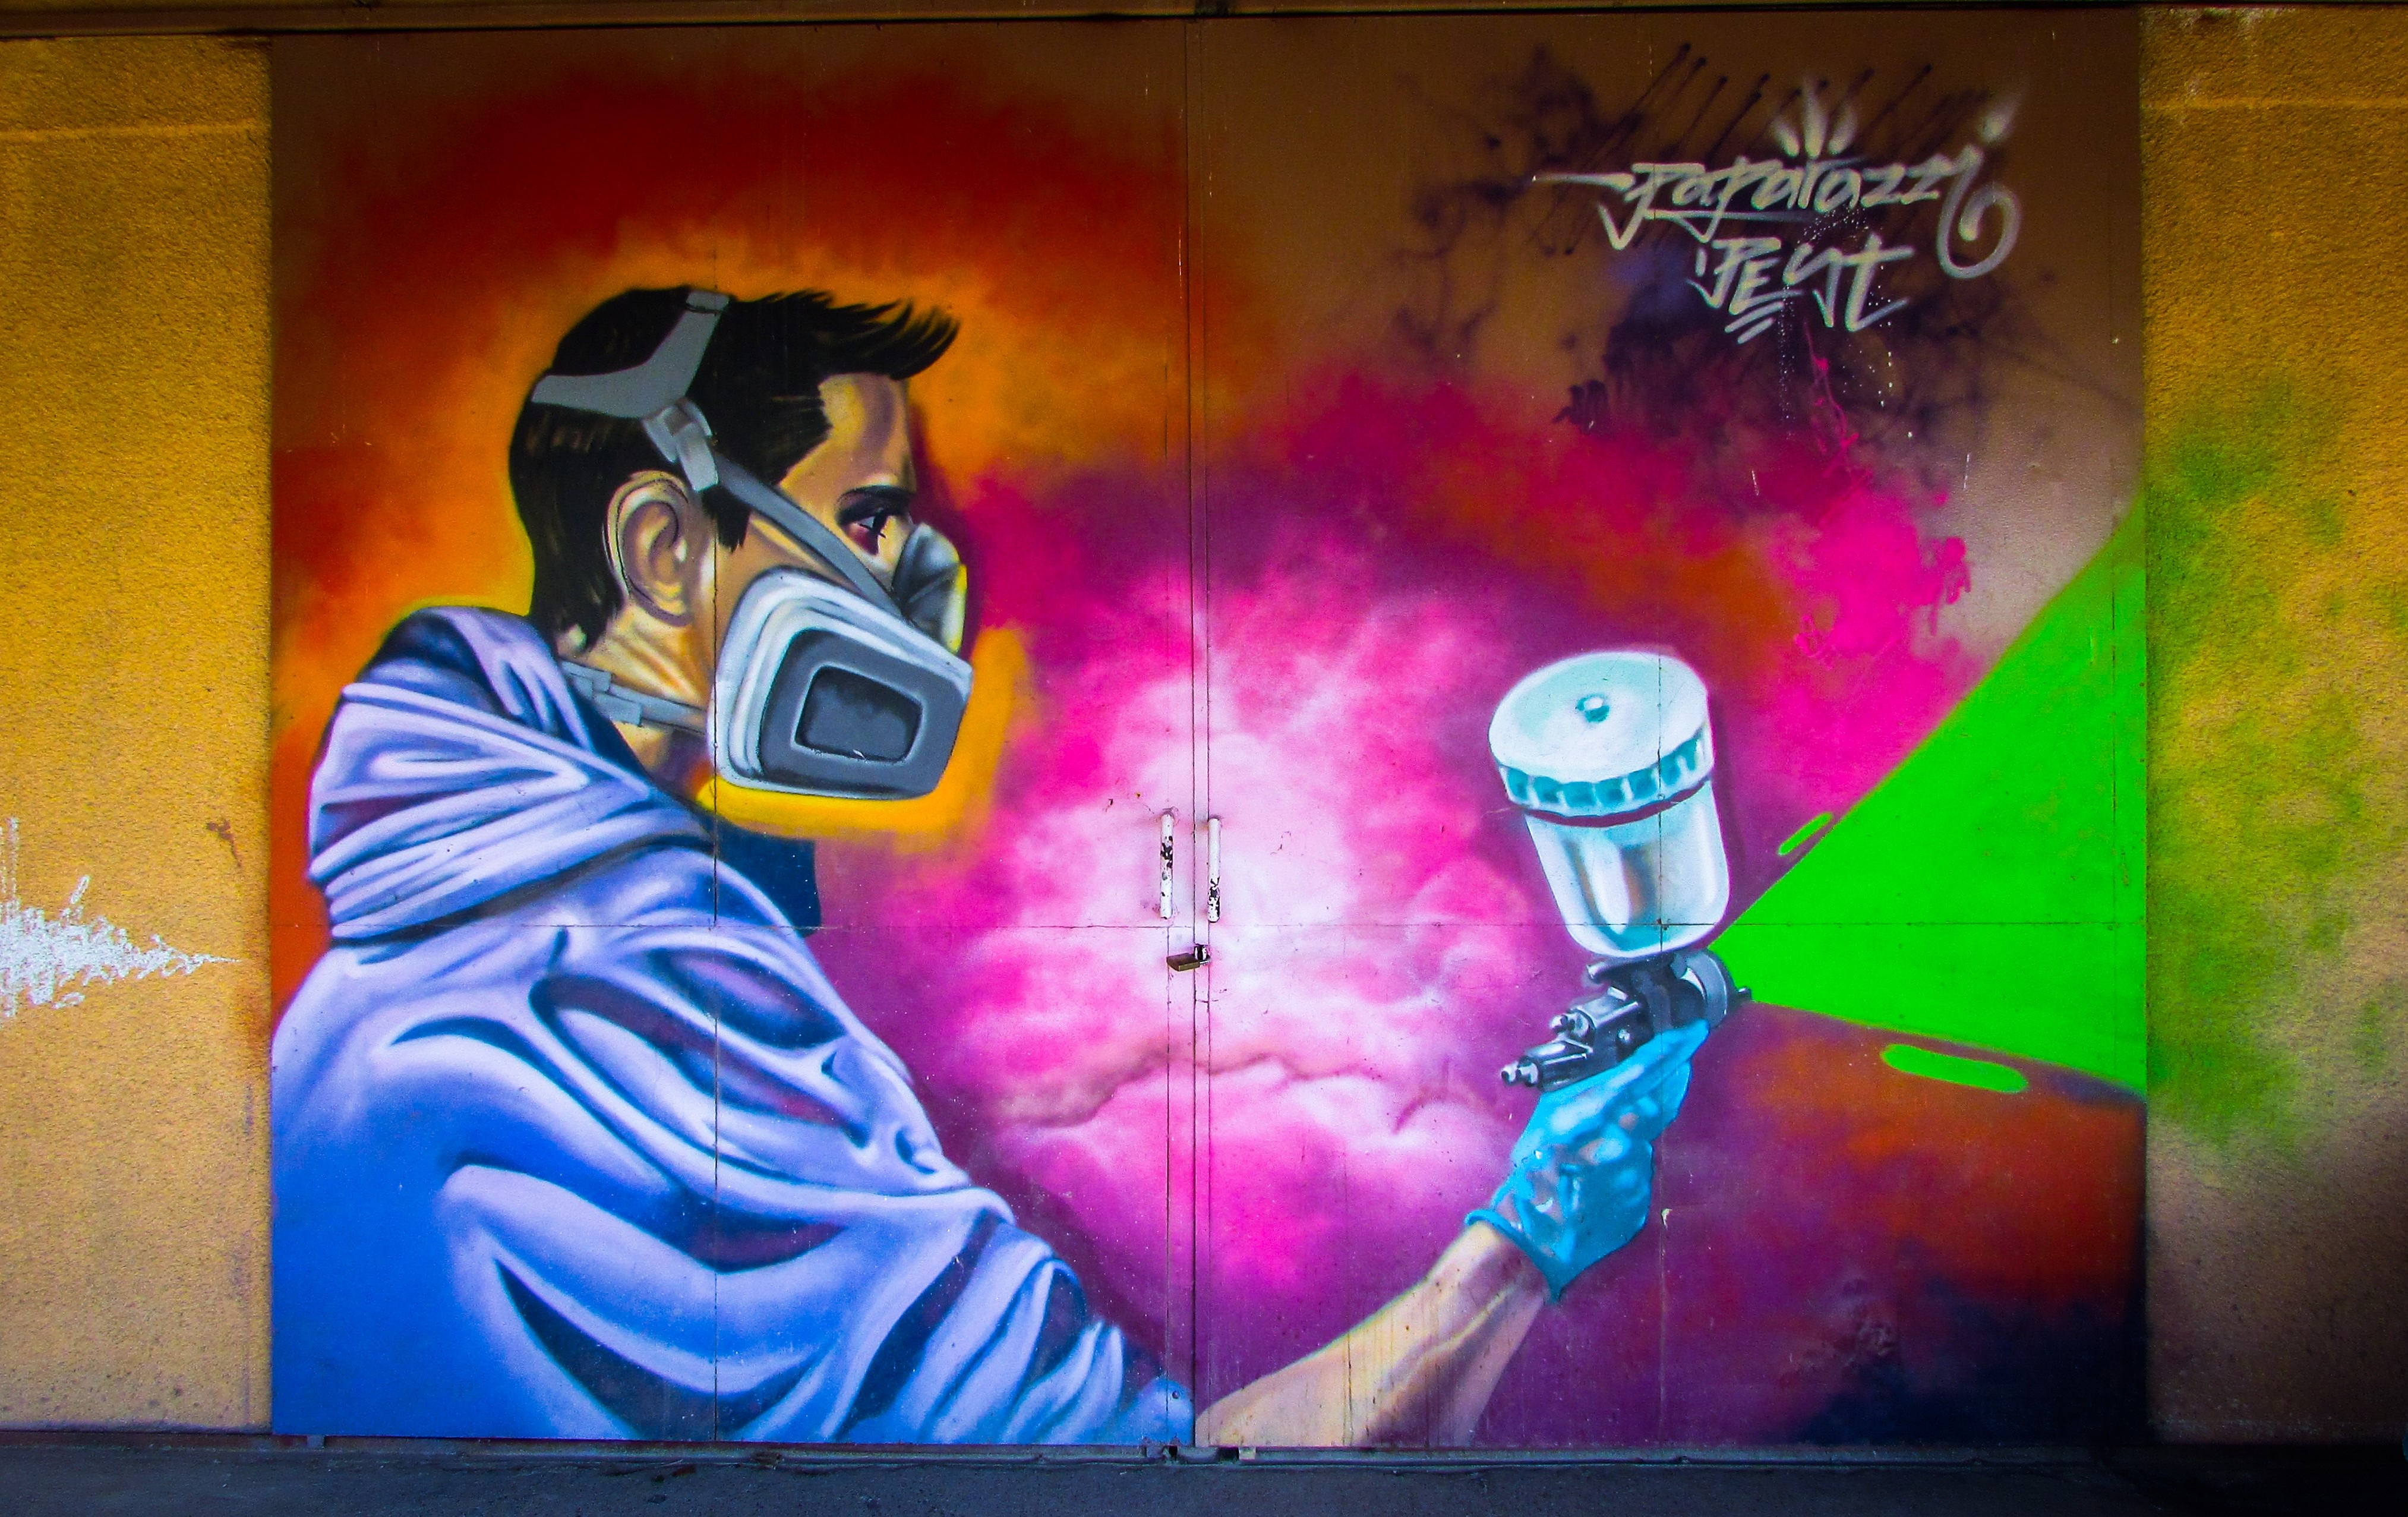
spray, color, artist, garage, colorful, graffiti, door, painting, art, mural, painted, cyprus, metallic, modern art, liopetri, install